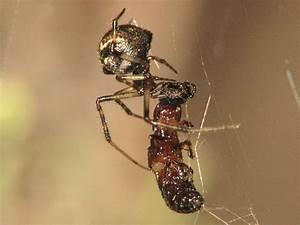
spider